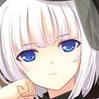
Portrait style: Anime Portrait